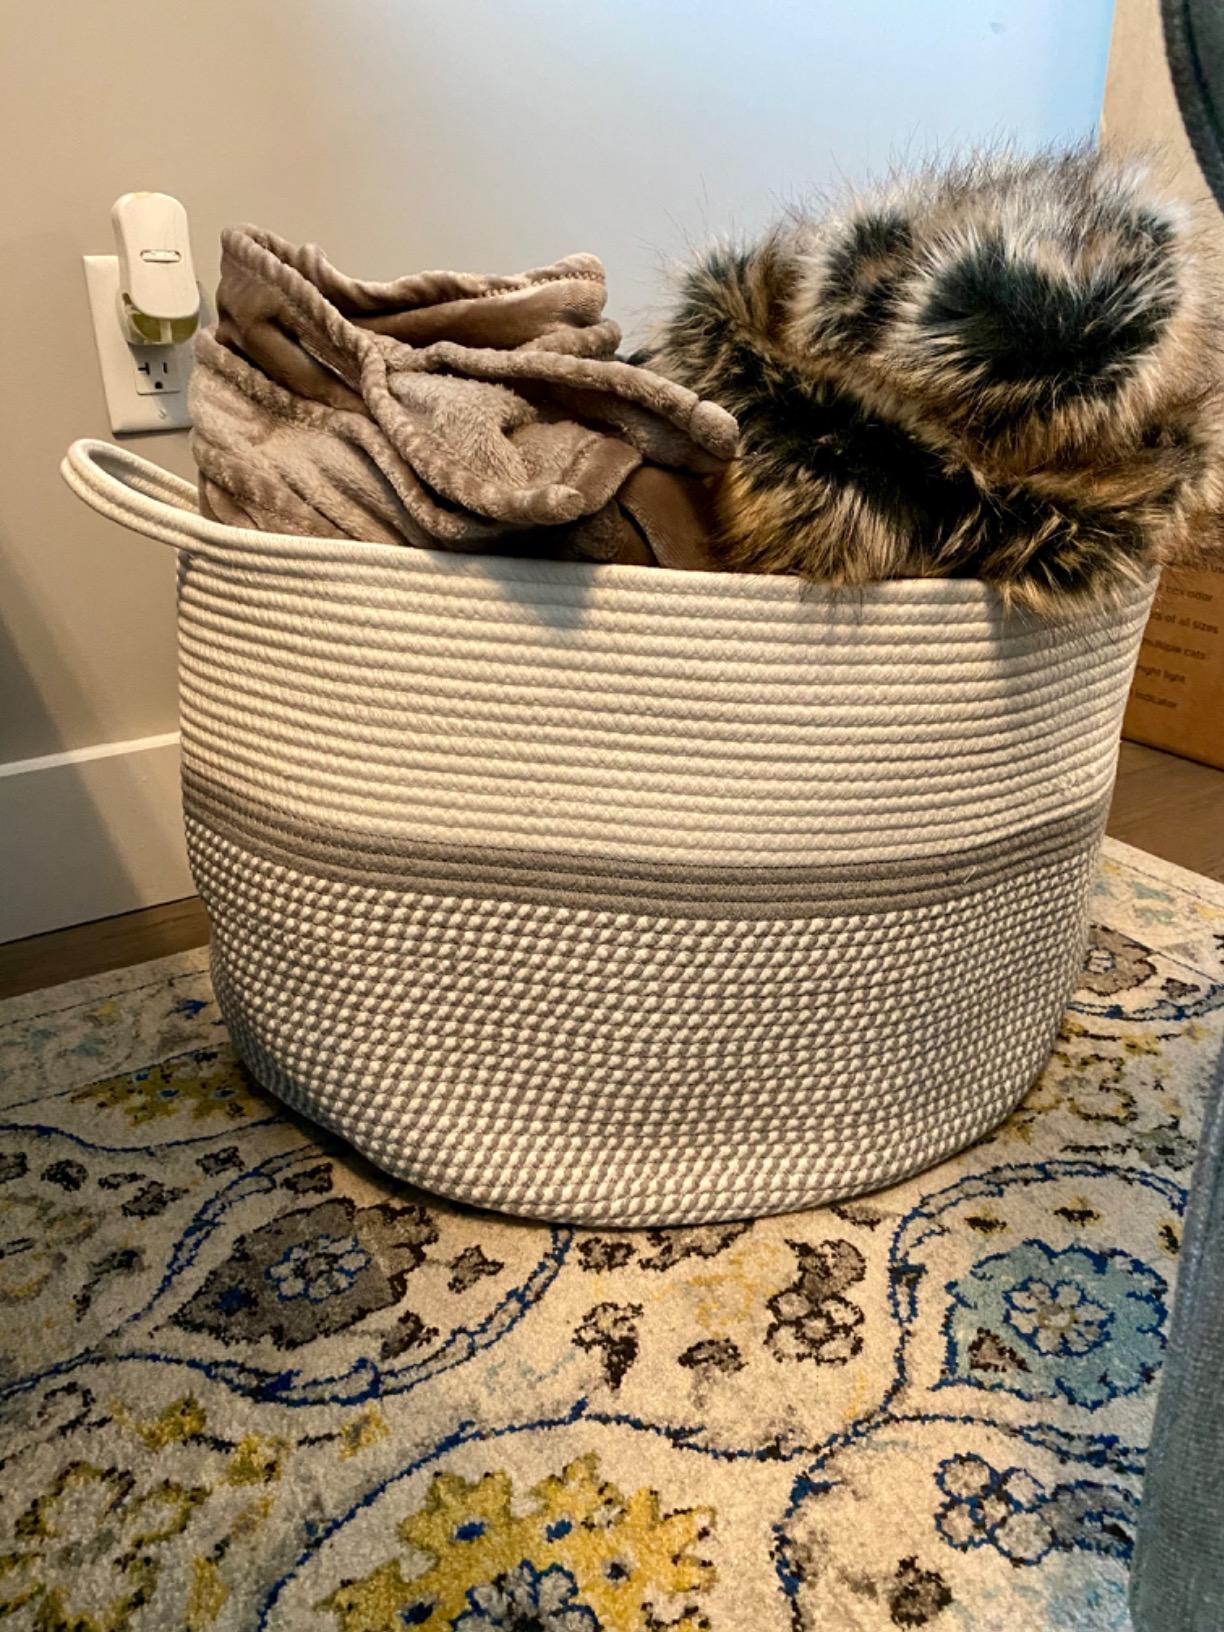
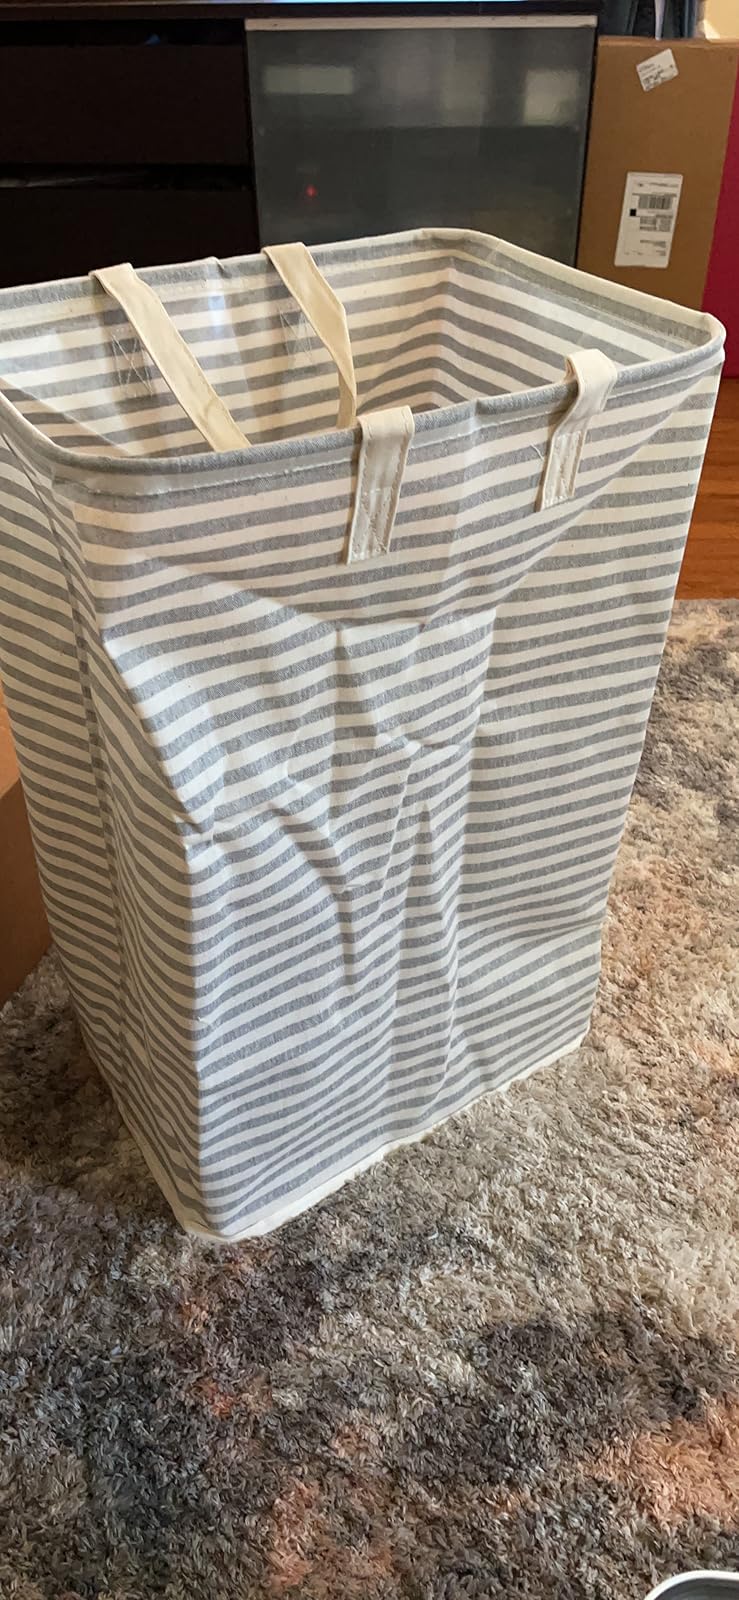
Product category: items_hamper
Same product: no